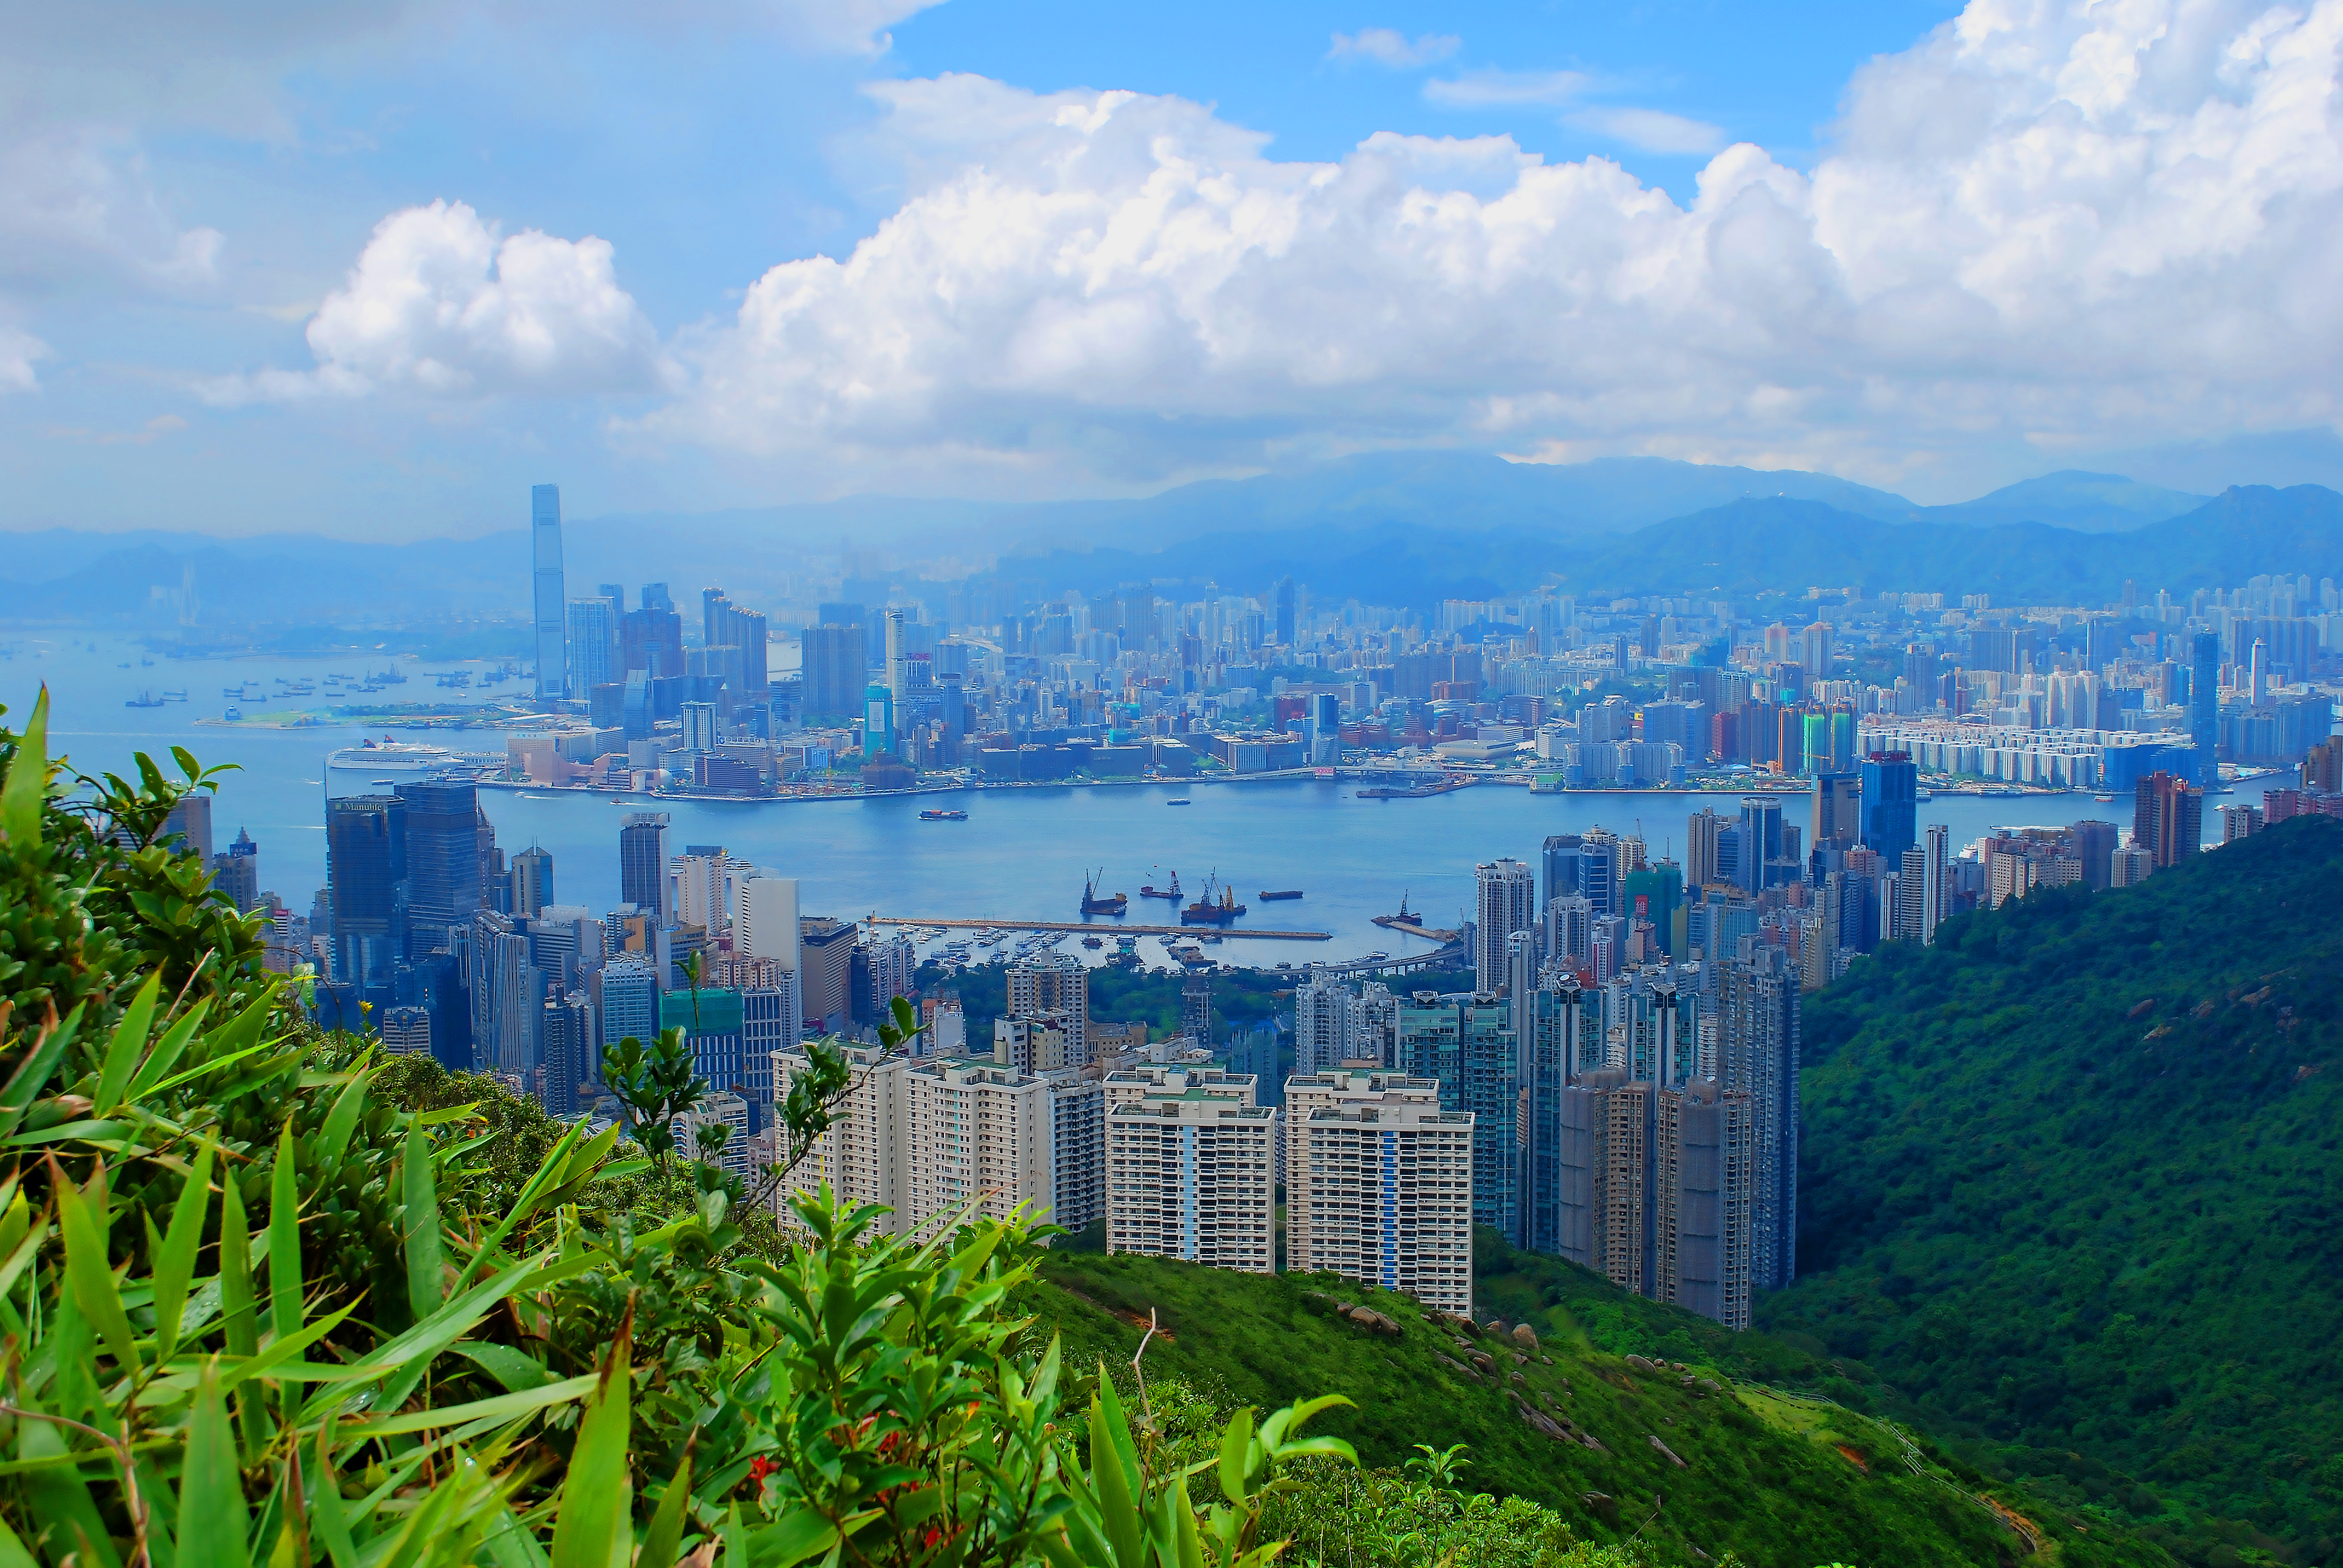
landscape, sea, coast, ocean, horizon, mountain, sky, skyline, hill, town, city, skyscraper, cityscape, panorama, clouds, skyscrapers, buildings, aerial photography, residential area, geographical feature, human settlement